Culture of Australia

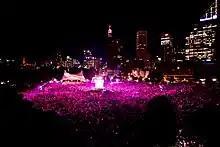
Founded in 1993, Sydney's Tropfest is the world's largest short film festival.

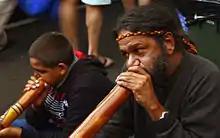
Didgeridoo performers

Australia has three architectural listings on UNESCO's World Heritage list: Australian Convict Sites (comprising a collection of 11 separate sites around Australia, including Hyde Park Barracks in Sydney, Port Arthur in Tasmania, and Fremantle Prison in Western Australia); the Sydney Opera House; and the Royal Exhibition Building in Melbourne. Examples of contemporary Australian architecture includes the Shine Dome in Canberra, considered "the only true example in Australia of geometric structuralism"; the Sydney Harbour Bridge, the bridge with the second longest span when completed; and the Sidney Myer Music Bowl, Melbourne's first major purpose-built. Significant architects who have worked in Australia include Governor Lachlan Macquarie's colonial architect, Francis Greenway; the ecclesiastical neo-Gothic architect William Wardell; the designer of Canberra's layout, Walter Burley Griffin; the modernist Harry Seidler; and Jørn Utzon, designer of the Sydney Opera House. The National Trust of Australia is a non-governmental organisation charged with protecting Australia's built heritage.